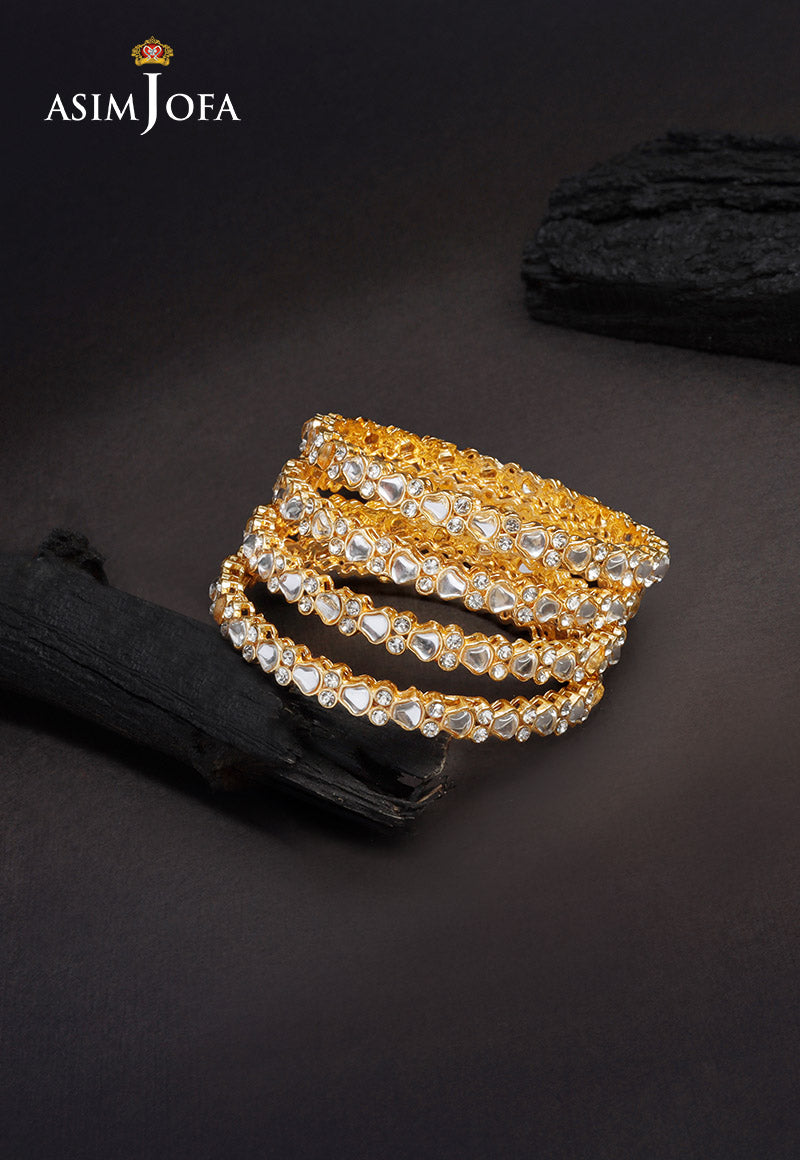
gold bangle with diamond